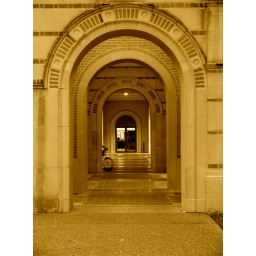
An old building at Rice University in Houston, Tx. I love the bike moving into the shot.